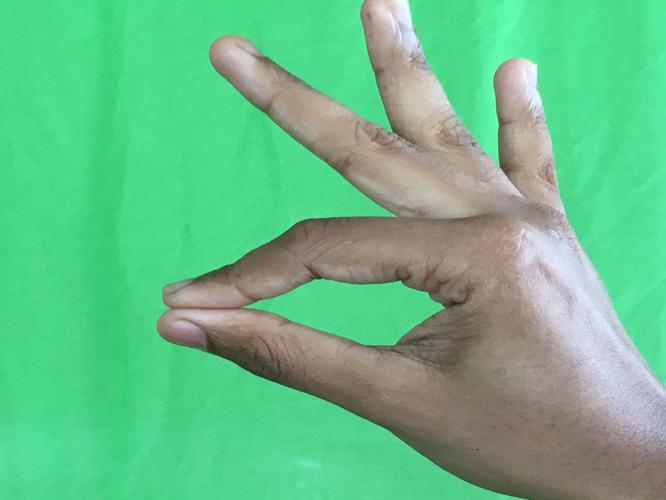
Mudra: Hamsasyam
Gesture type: single_hand